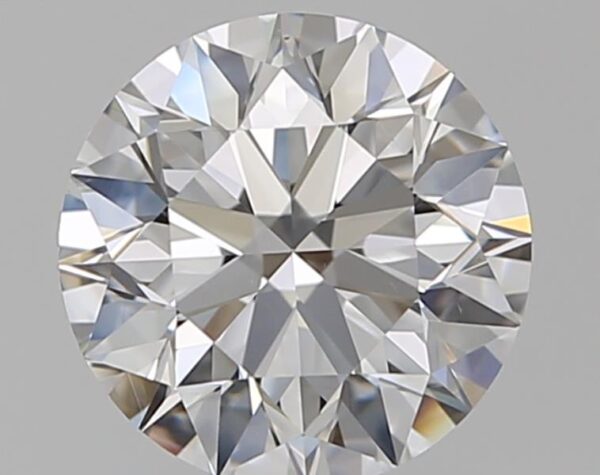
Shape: round
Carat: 1.5
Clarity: VS1
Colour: E
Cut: EX
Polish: EX
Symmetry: EX
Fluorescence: N
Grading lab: GIA
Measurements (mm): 7.25 x 7.28 x 4.56